Blaise Matuidi

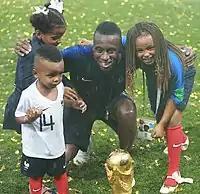
Matuidi and his children posing with the FIFA World Cup Trophy, 2018

After failing to appear at international level for nearly two years, on 5 August 2010, Matuidi was called up to the senior team for the first time by new manager Laurent Blanc for the team's friendly match against Norway on 11 August 2010. He failed to make an appearance in the match, but was called back into the team the following month as an injury replacement for UEFA Euro 2012 qualification matches against Belarus and Bosnia and Herzegovina. Matuidi made his international debut in the team's 2–0 victory over Bosnia and Herzegovina, appearing as a substitute. On 29 March 2011, he made his first start in the team's 0–0 draw with Croatia.